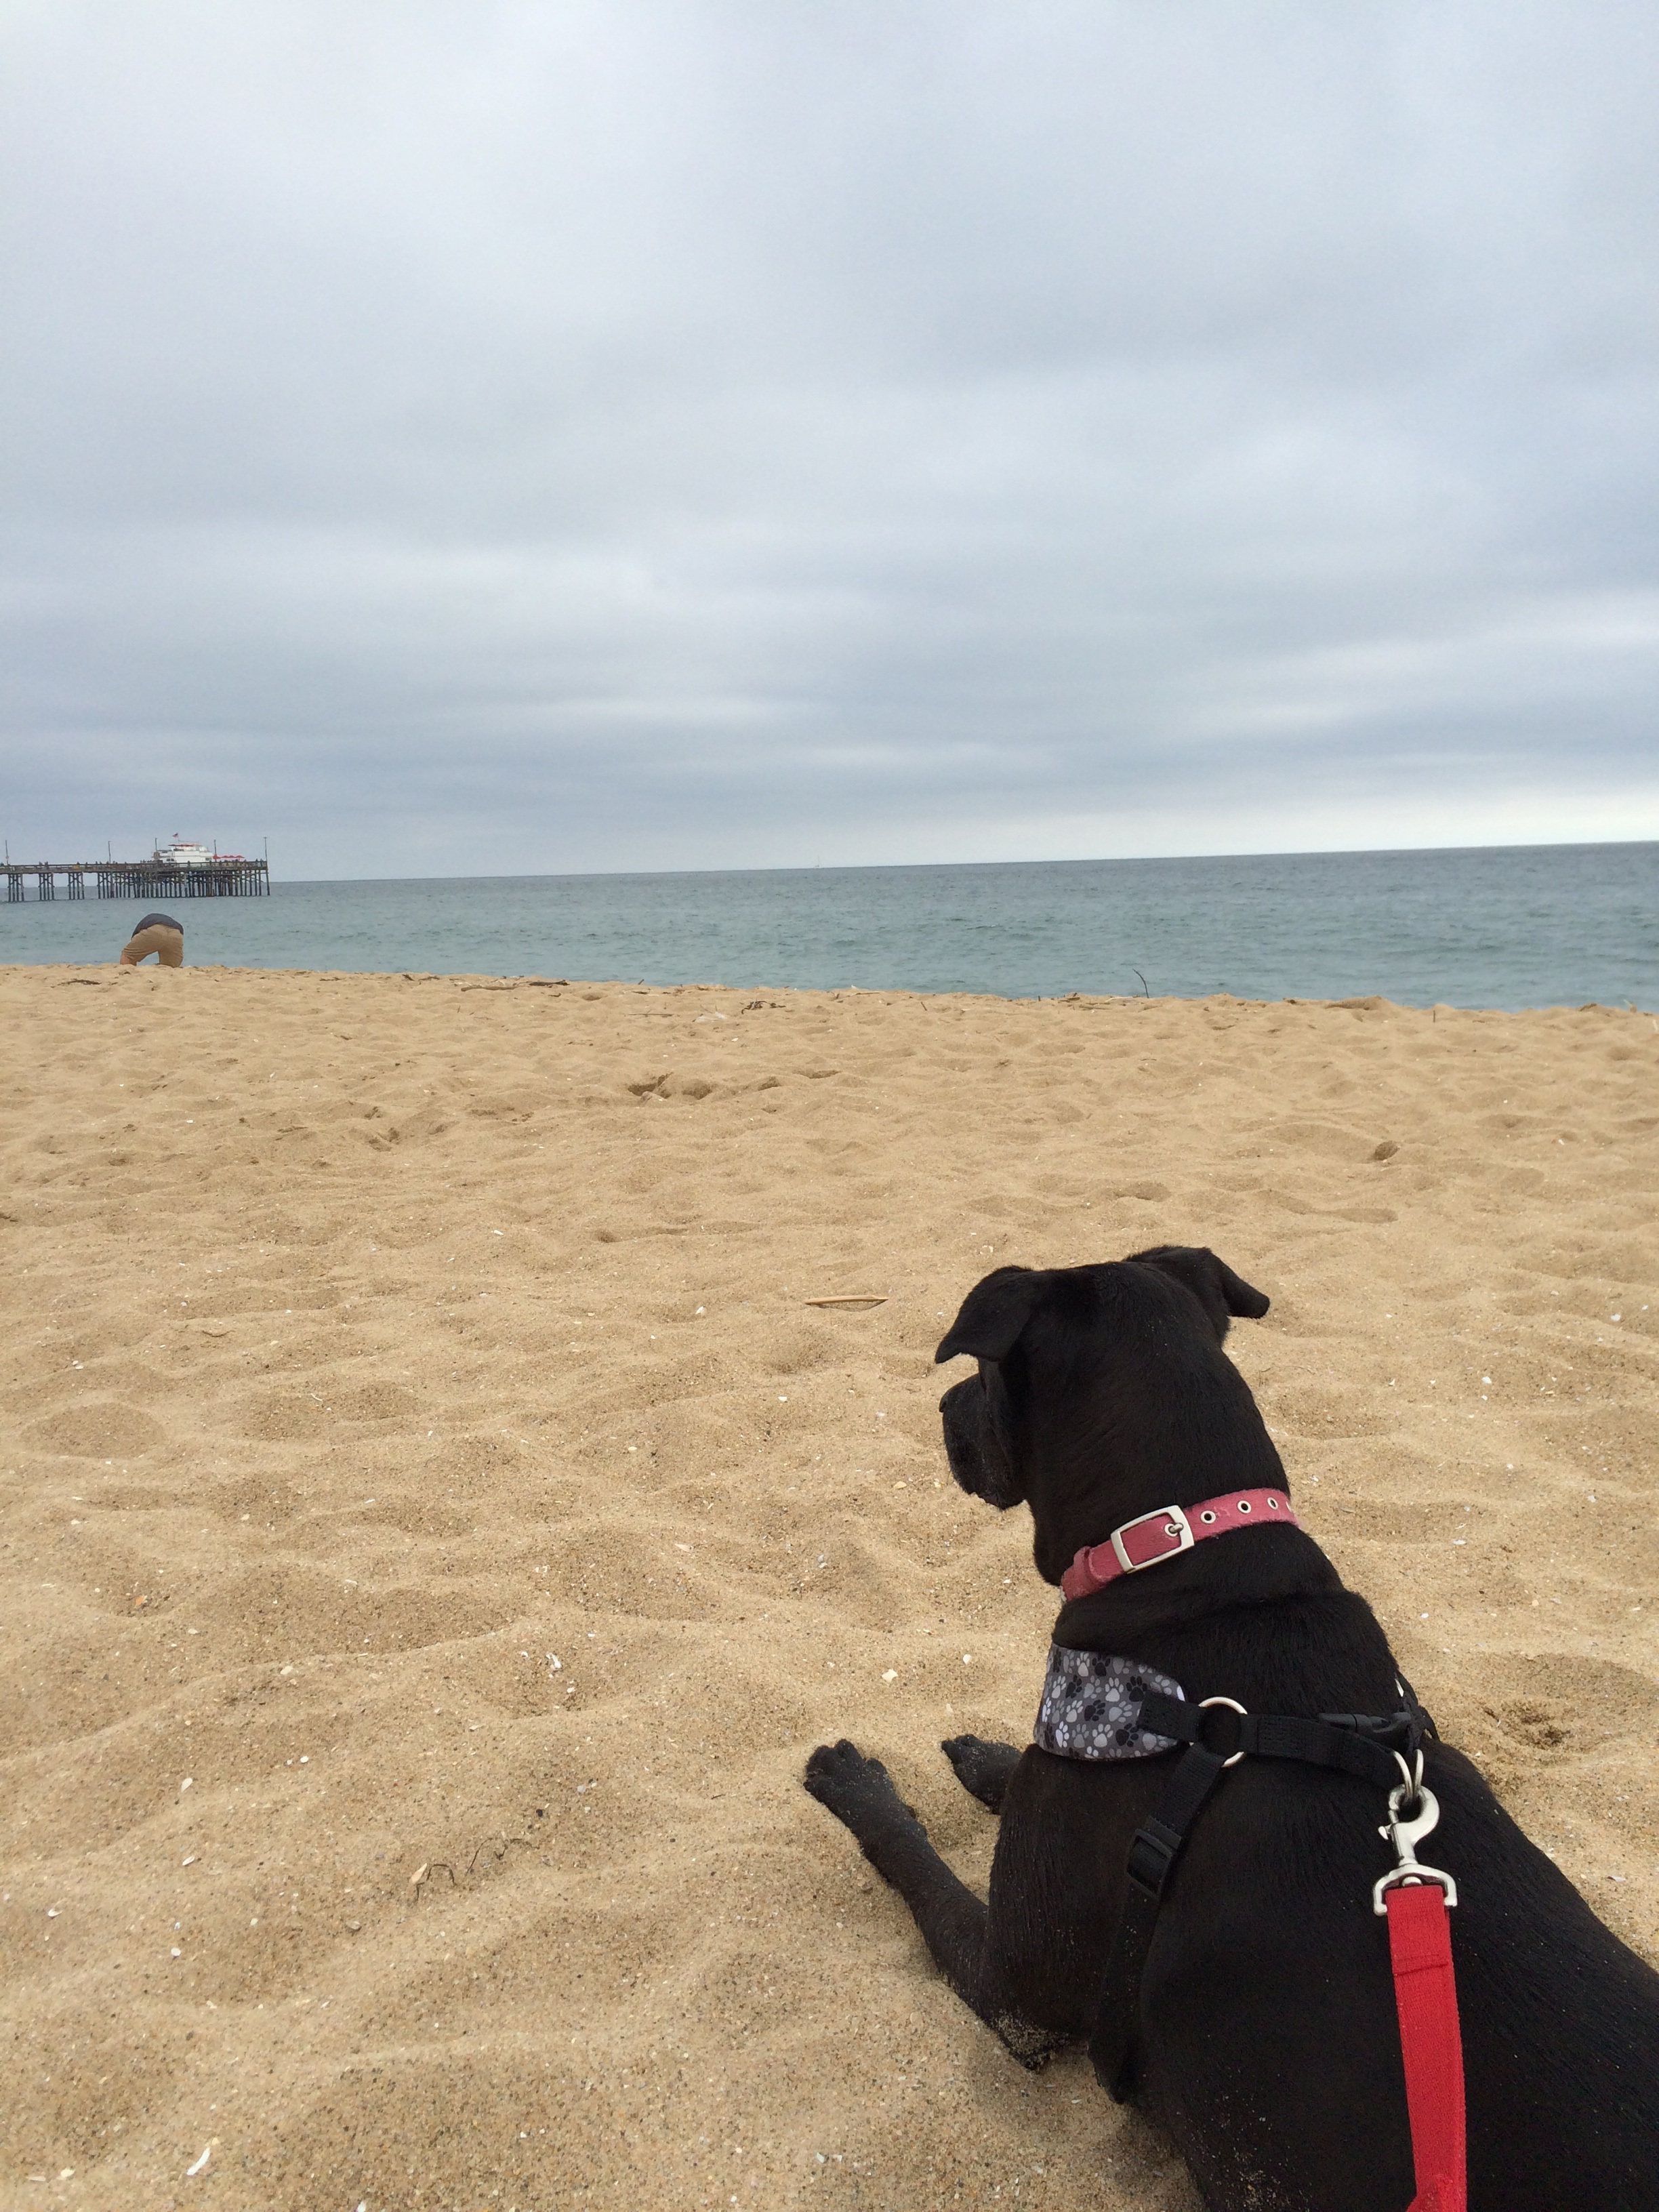
beach, sea, coast, sand, ocean, dog, pet, dog like mammal